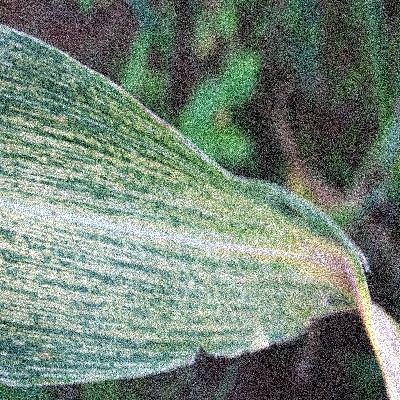
Label: Corn_(Maize)___Maize_Streak_Virus